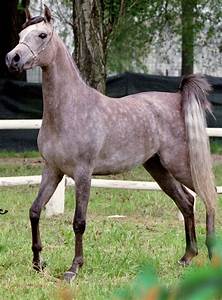
Label: horse